Lax Lake, Minnesota

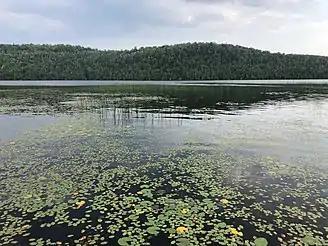

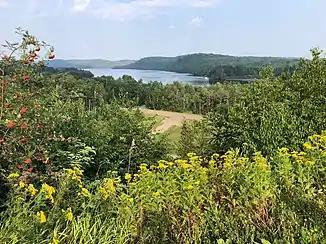

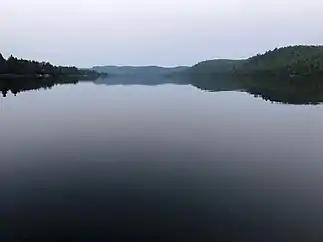

Lax Lake is an unincorporated community in Beaver Bay Township, Lake County, Minnesota, United States. The community is located north of Beaver Bay and Silver Bay on Lax Lake Road (Lake County Road 31/Lake County Road 4).